King Mortone

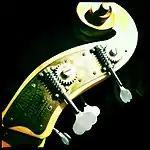
1957 King Mortone Headstock showing the distinctive engraved brass plate tuning machines

As with the American Standard double basses also made by H. N. White, the King Mortone basses had a longer than usual -inch measure (scale length), which was about 1 1/2 inches longer than most size double basses. This makes them somewhat more difficult to play for some players, though it is a key component of the characteristic sound of these basses.